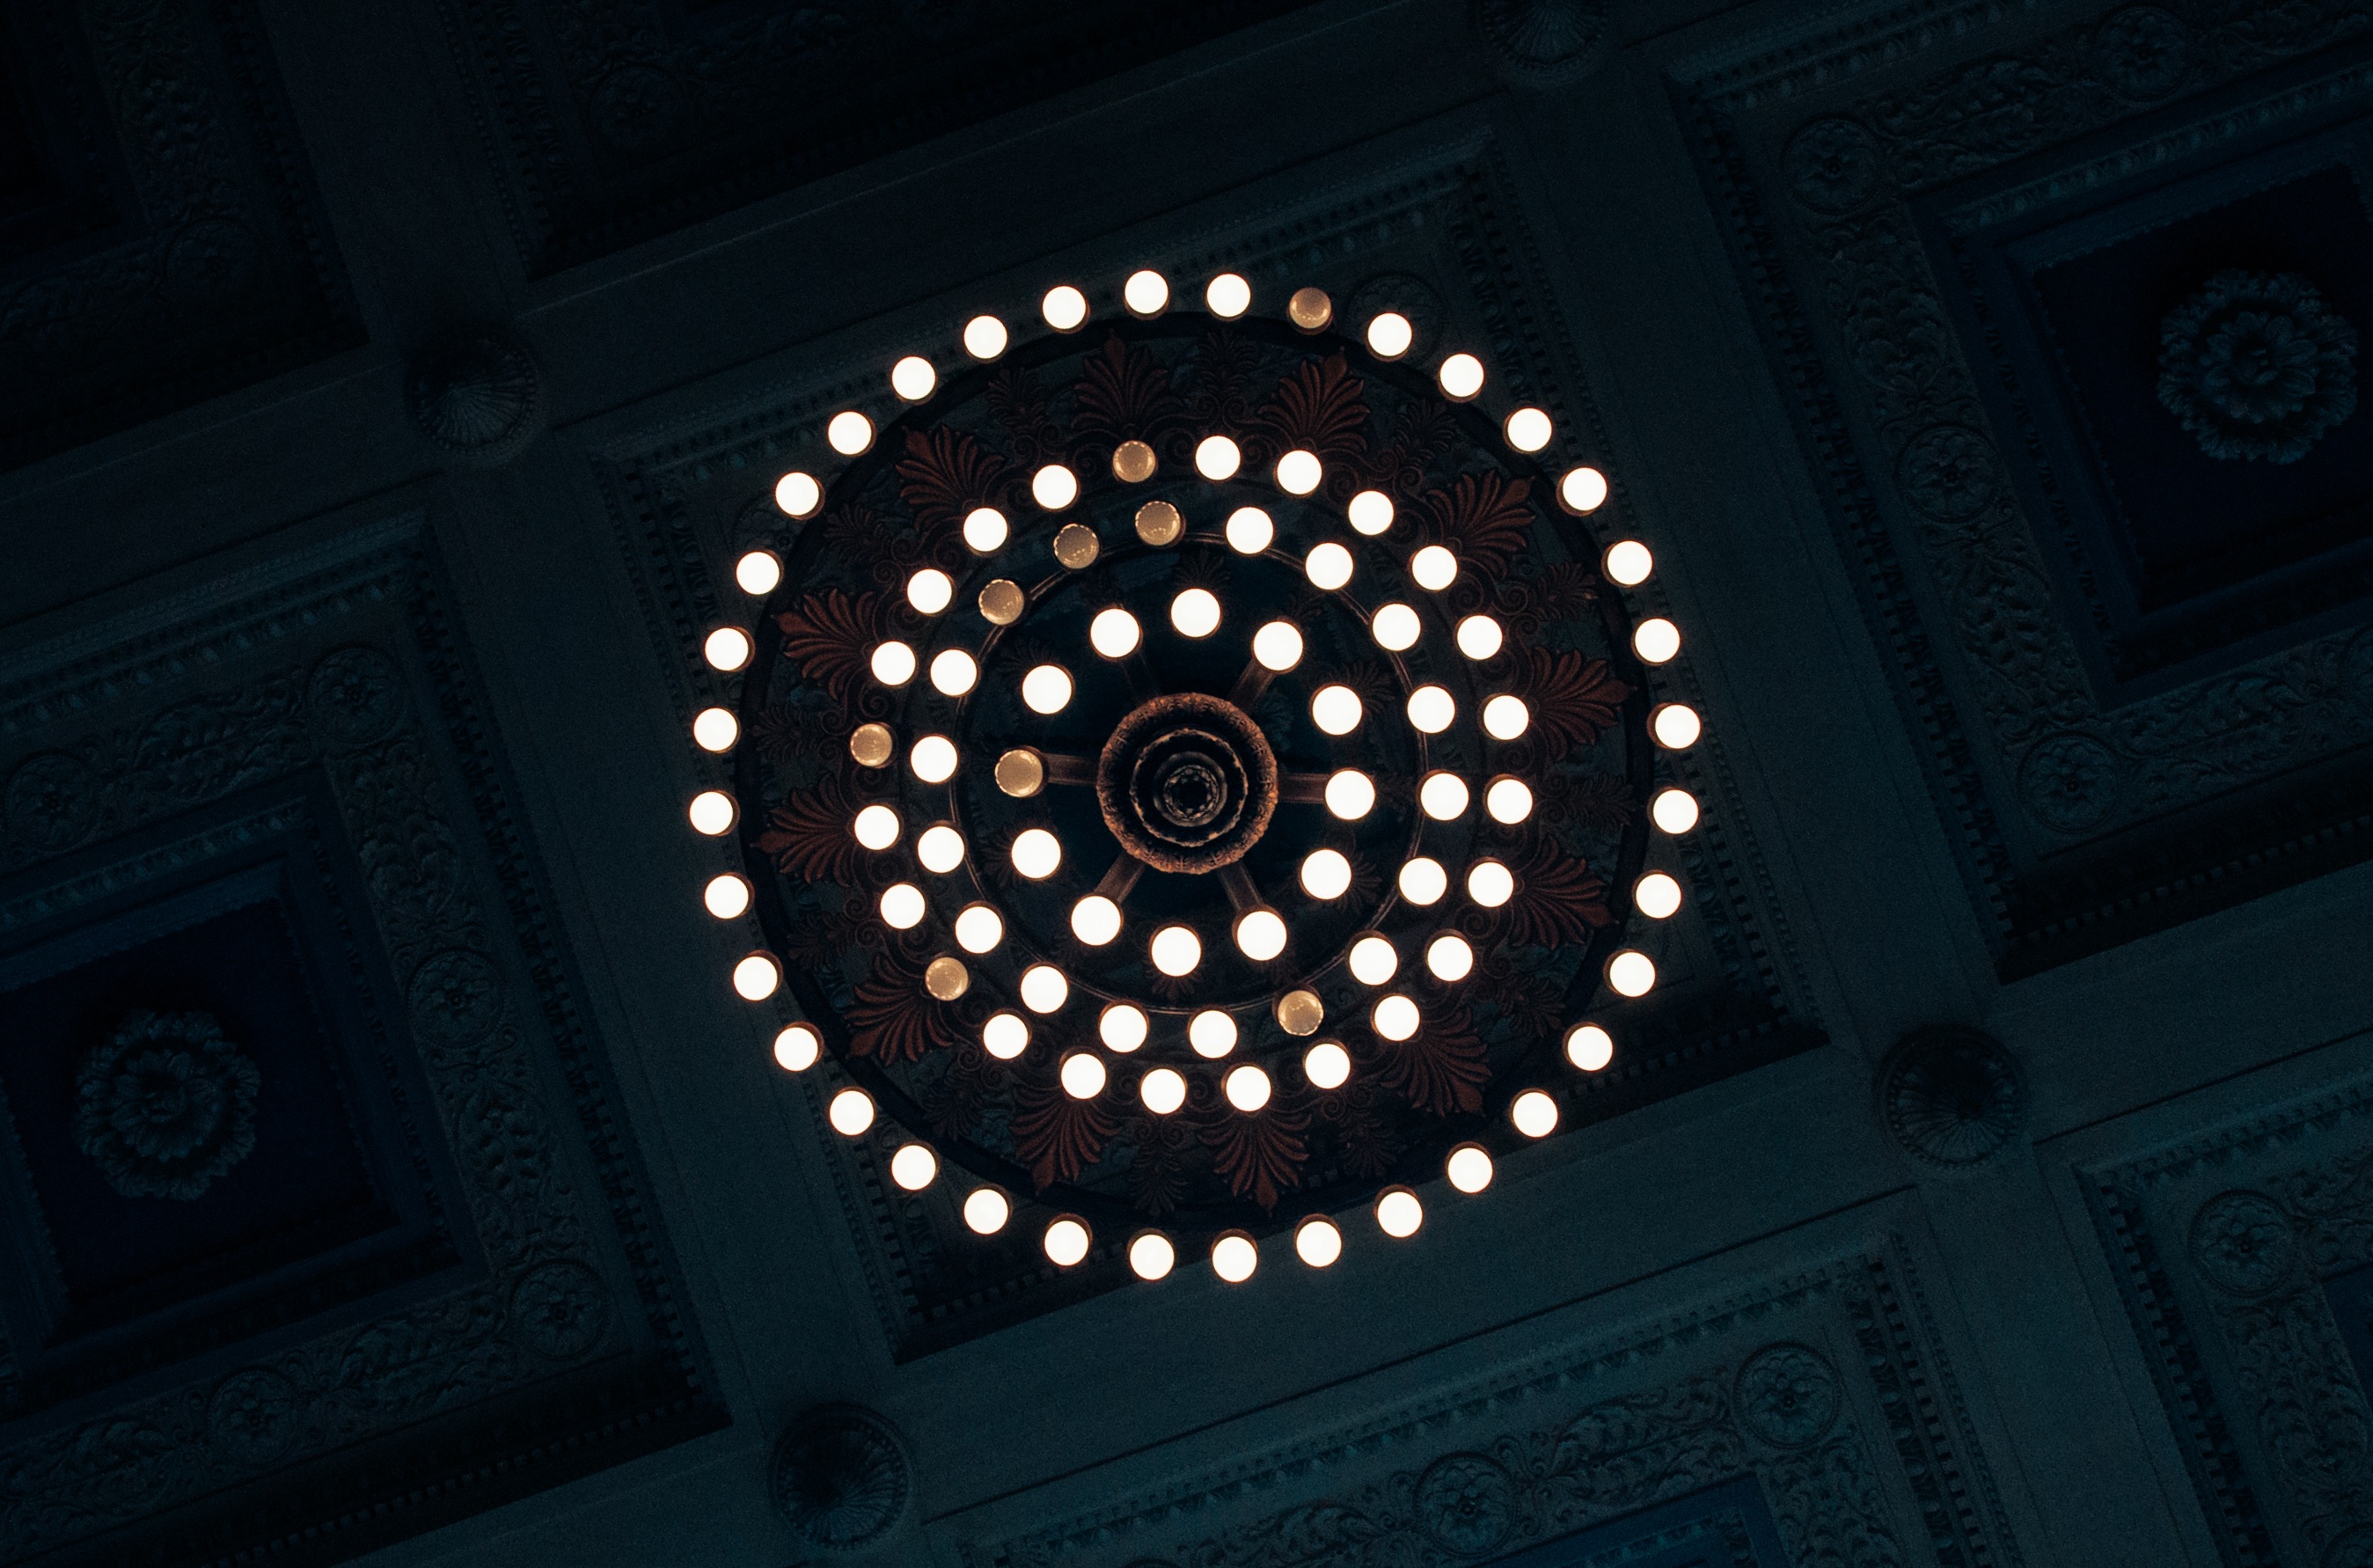
light, white, night, ceiling, color, darkness, blue, black, lighting, circle, design, symmetry, shape